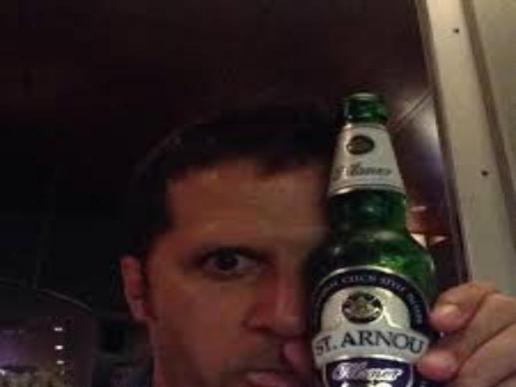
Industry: Food